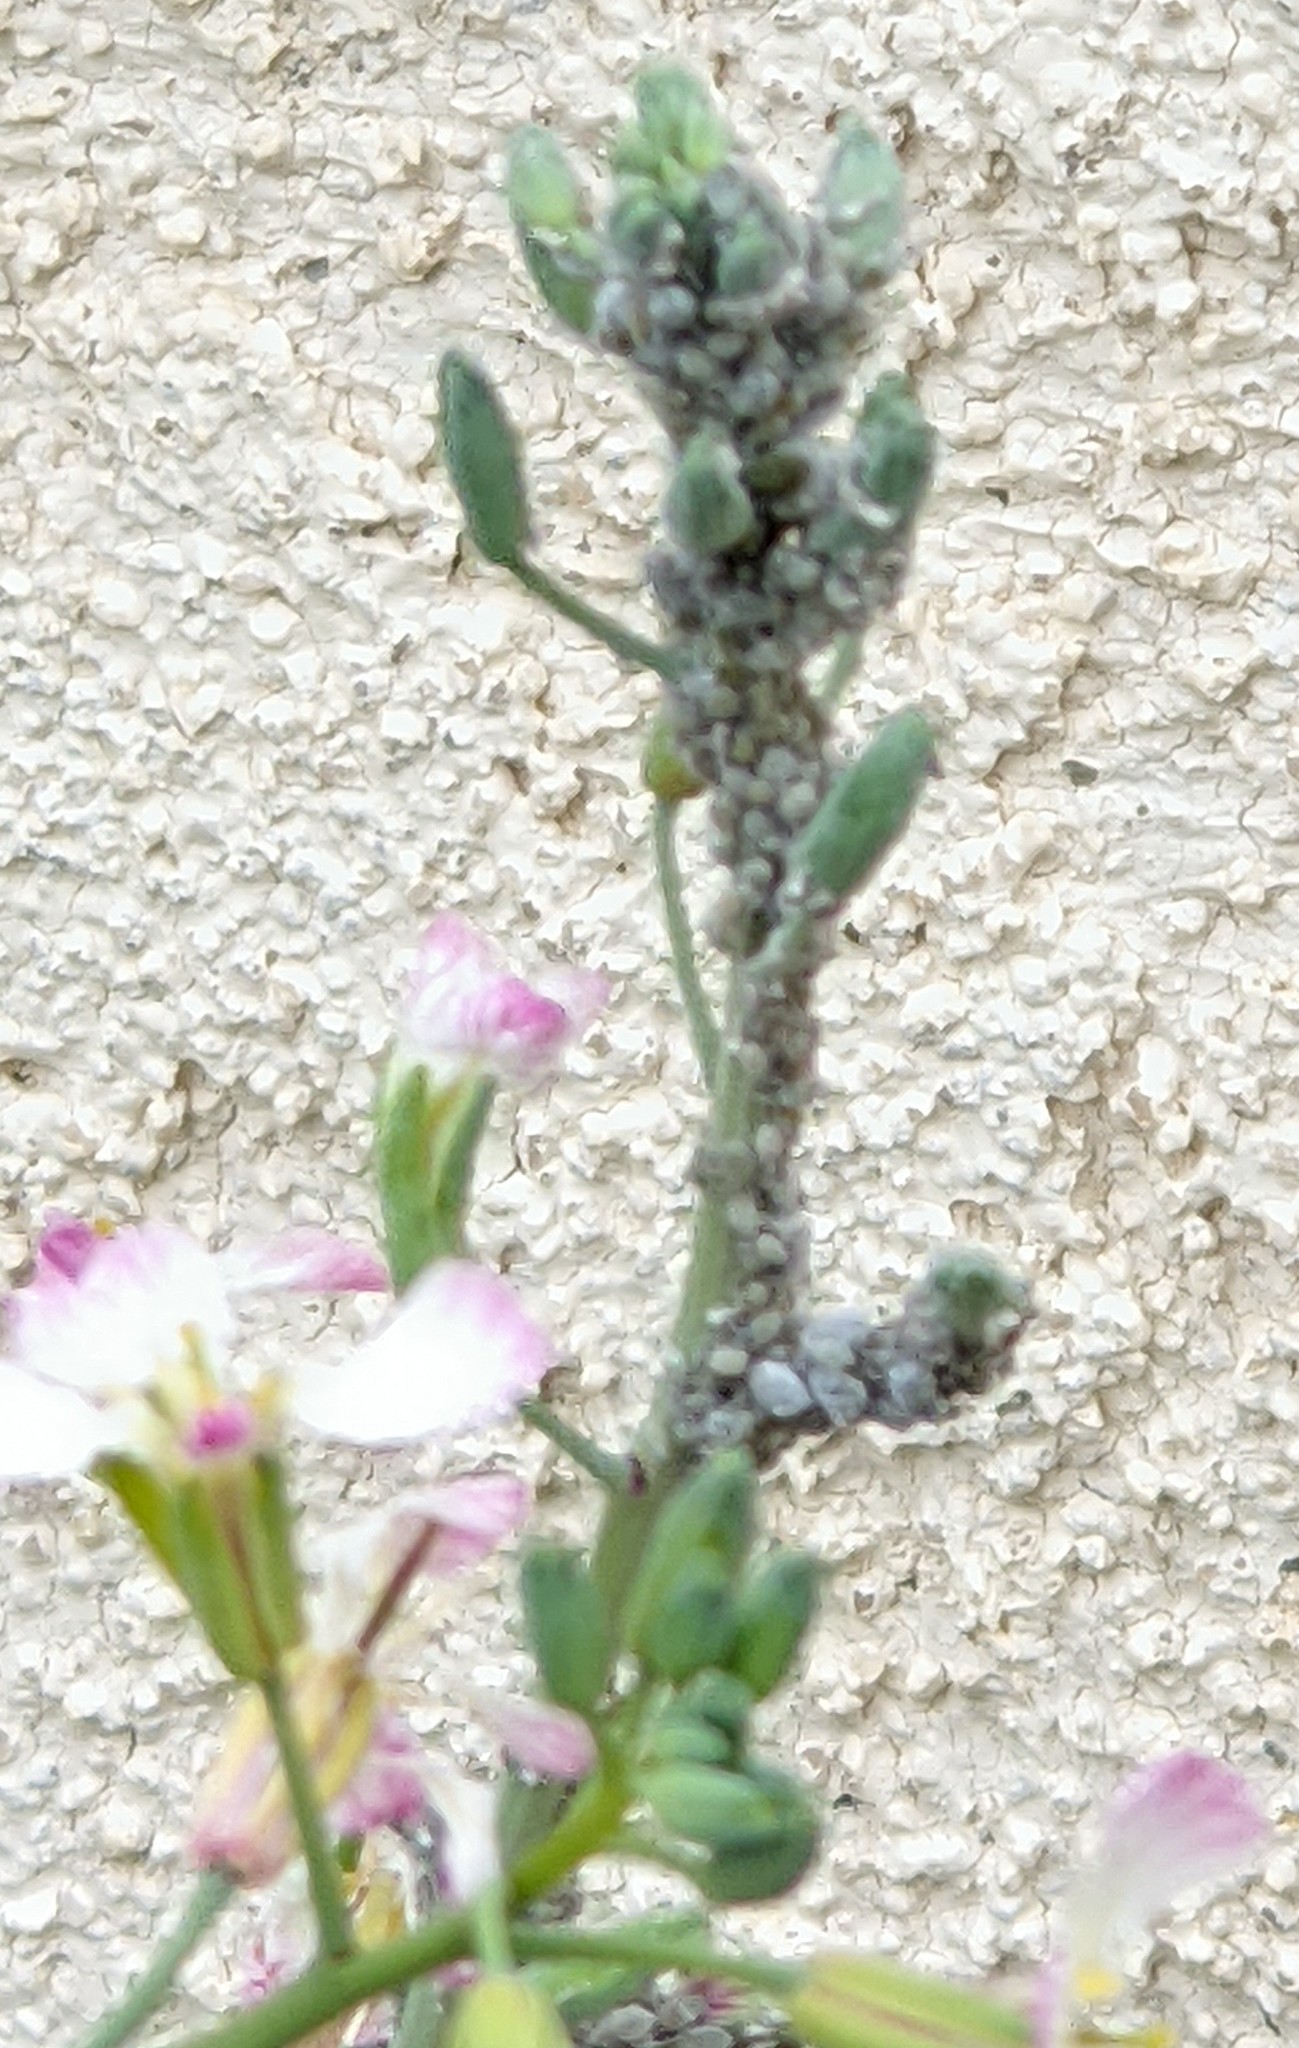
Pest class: cabbage_aphid